ECyD

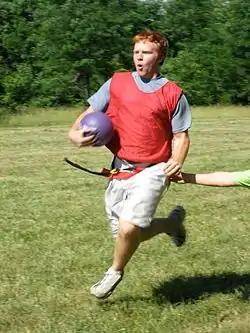
An ECyD member playing a variation of capture the flag at Camp River Ridge in Indiana.

ECyD is affiliated with several youth organizations under the Regnum Christi, and the Legionary of Christ umbrella. This affiliation is usually listed as being "Powered by EcyD." For girls, these include Challenge, Pure Fashion, leading K4J and Mission Youth. The boys' programs include ConQuest, Mission Youth, leading K4J and other leadership activities. Members of these other groups do not have to be ECyD members, but ECyD members are expected to be leaders within the groups. Participating in these organizations fulfill ECyD members’ apostolic commitments whether through activities in their clubs (Challenge or Conquest) or missionary work through Mission Youth.